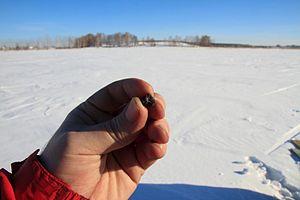
Le lac Tchebarkoul est un lac de Russie situé dans l'oblast de Tcheliabinsk.